Alfred William Bjornstad

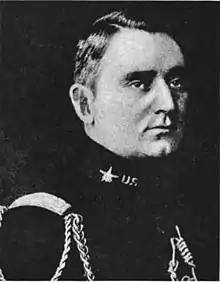
From "The American-Scandinavian Review" (November–December 1918)

Alfred William Bjornstad (October 13, 1874 – November 4, 1934) was an American army officer and brigadier general who served during World War I.